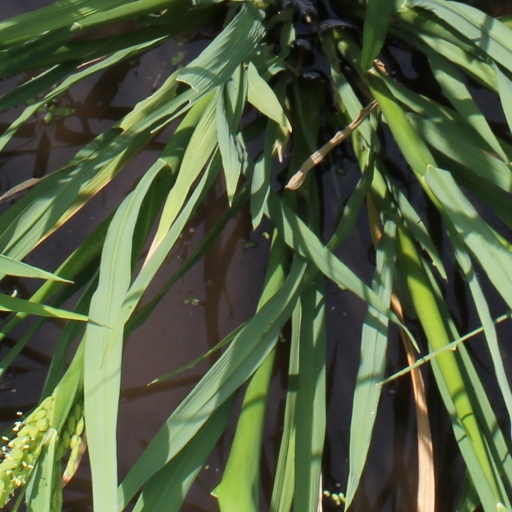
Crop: rice